Diva (1981 film)

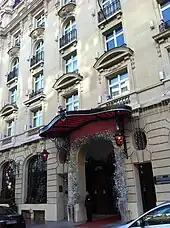
The Hotel Royal Monceau, the luxury hotel in Paris that Cynthia stays at.

Jules is spotted and chased by the two police officers, but he escapes by riding his moped through the Paris Métro system. He takes refuge in the apartment of a prostitute friend (an unnamed character), but flees when he realizes she is part of Saporta's criminal network and will likely betray him; he leaves just before L' Antillais and Le Curé arrive. The enforcers catch up with him and Jules is shot, but Gorodish rescues Jules just before Le Curé can kill him. Gorodish and Alba drive the wounded Jules to a safe house outside Paris, a remote lighthouse, in Gorodish's antique Citroën Traction Avant.